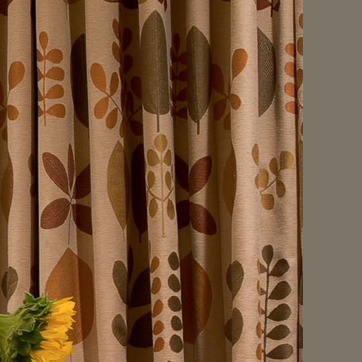
Material: fabric